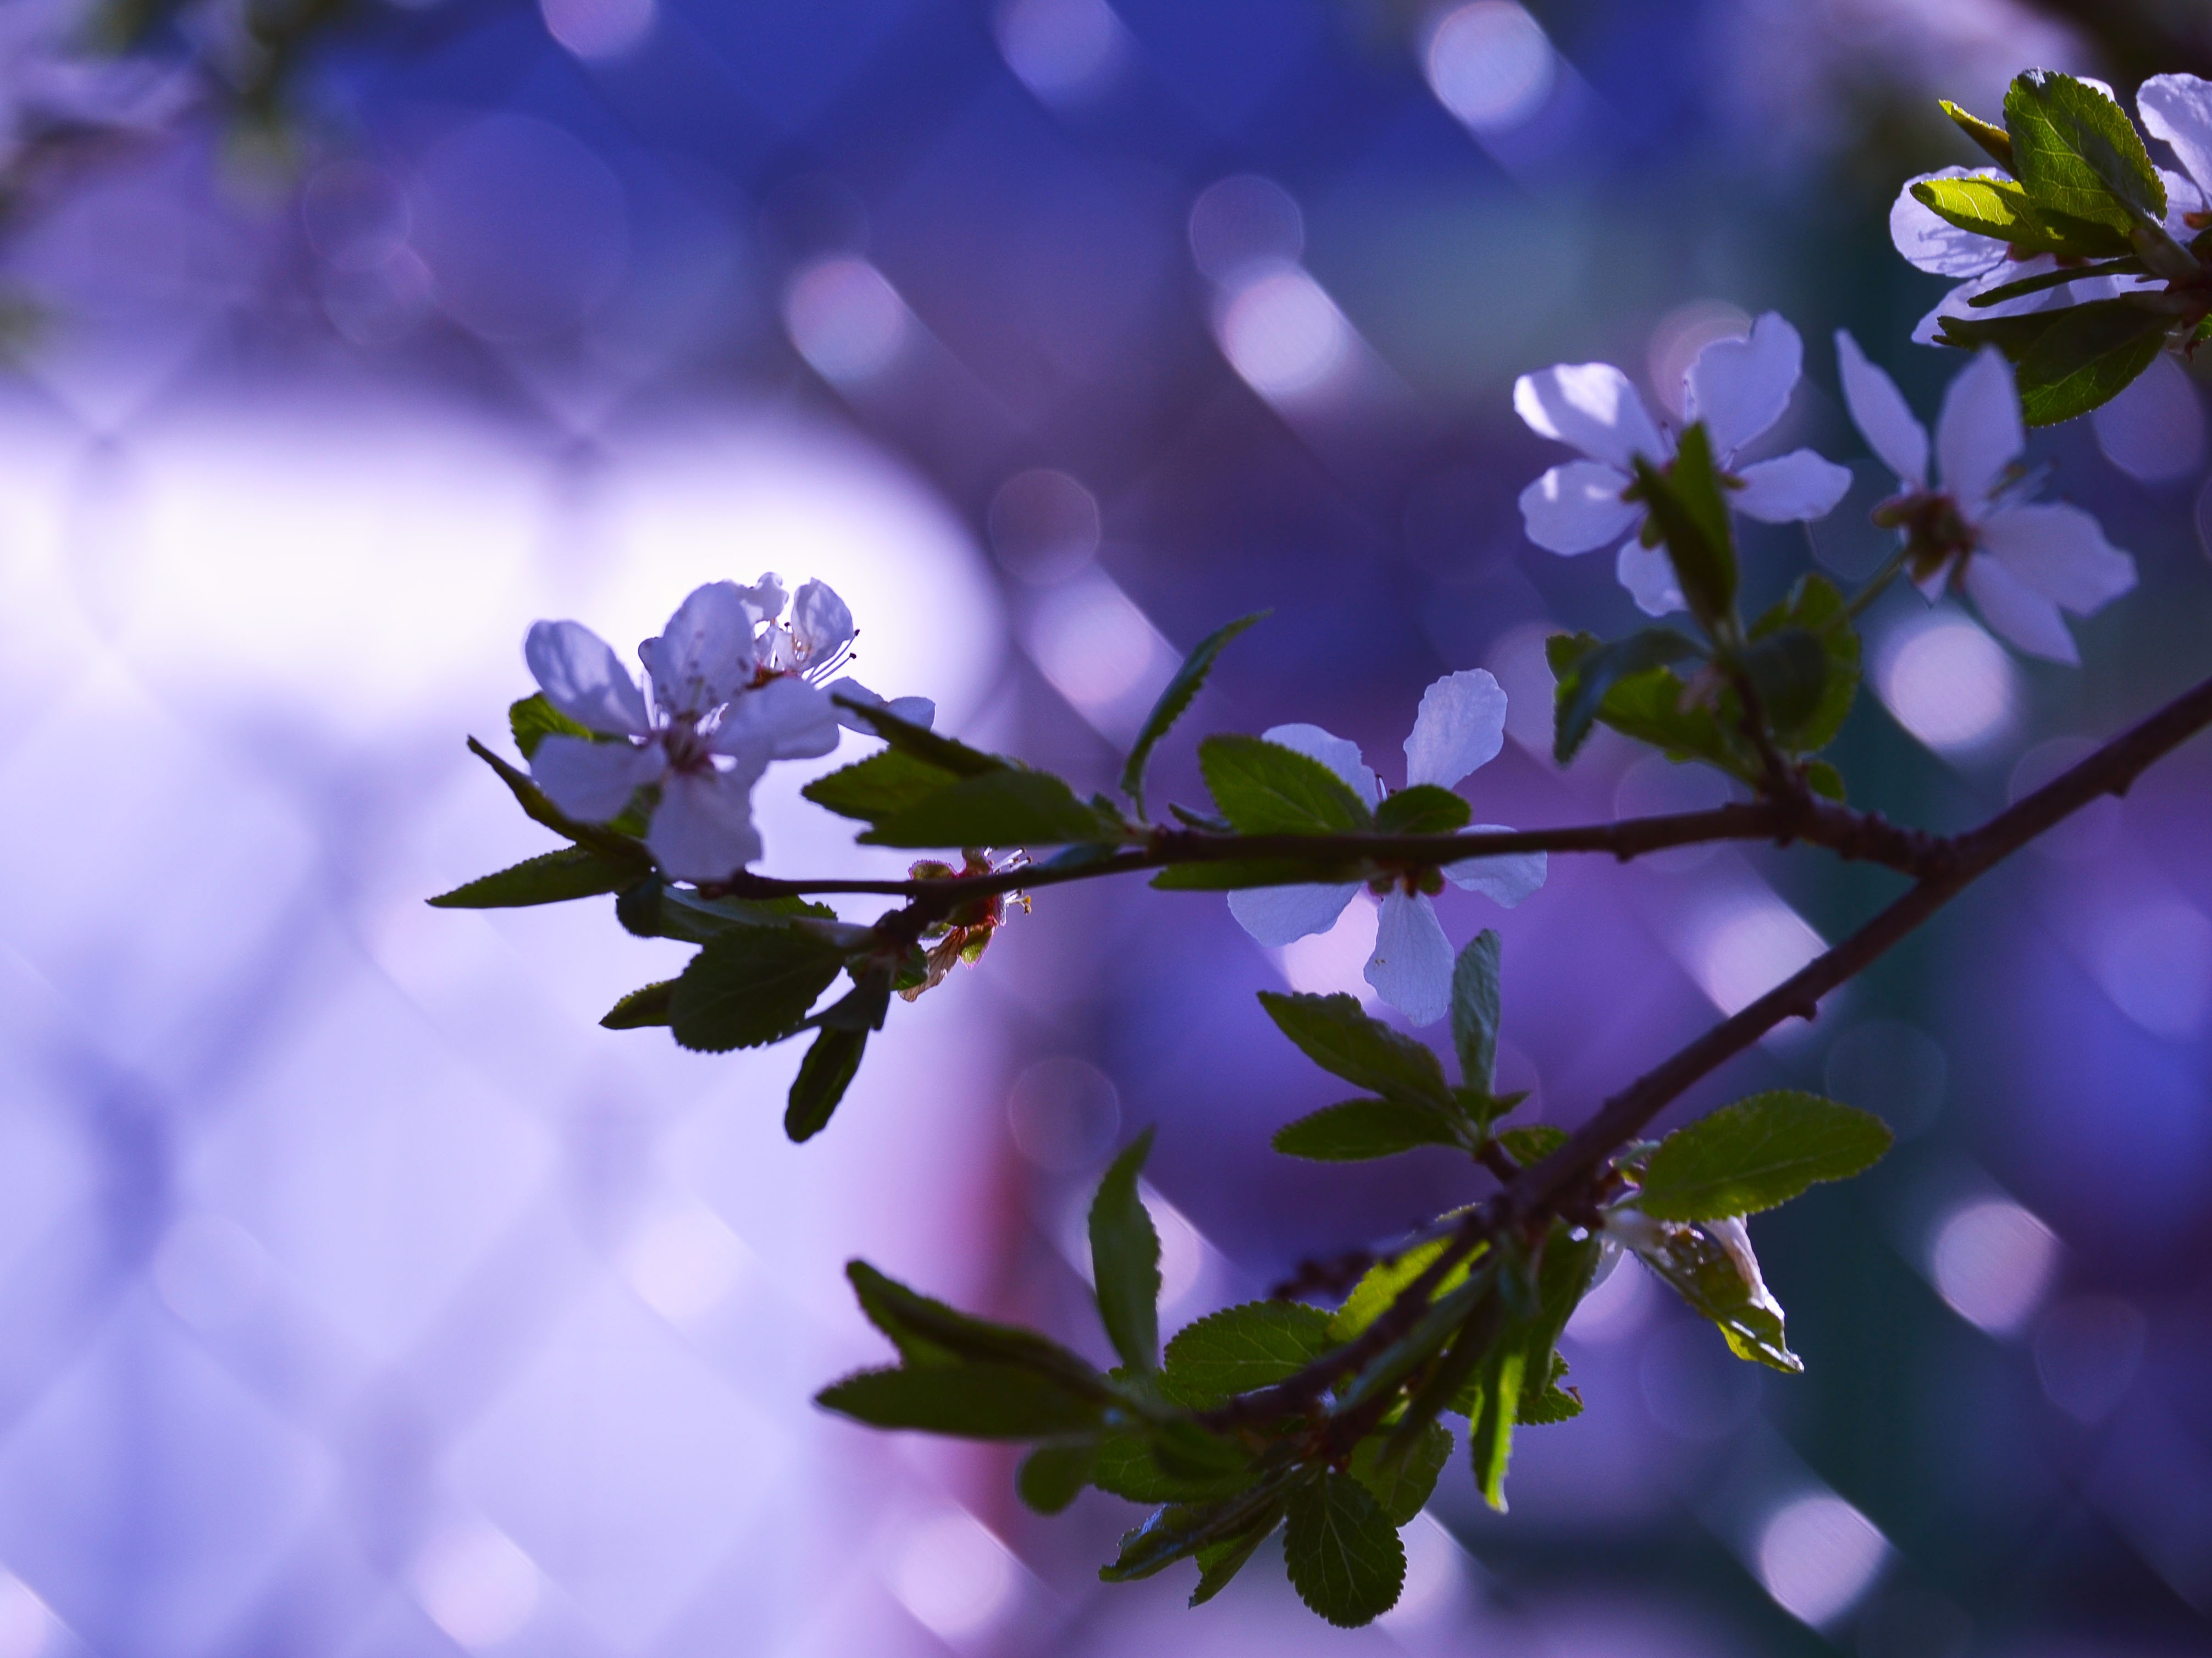
tree, nature, branch, blossom, plant, sky, sunlight, leaf, flower, purple, petal, spring, blue, flora, wildflower, close up, shrub, lilac, macro photography, flowering plant, computer wallpaper, land plant